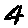
Label: 4